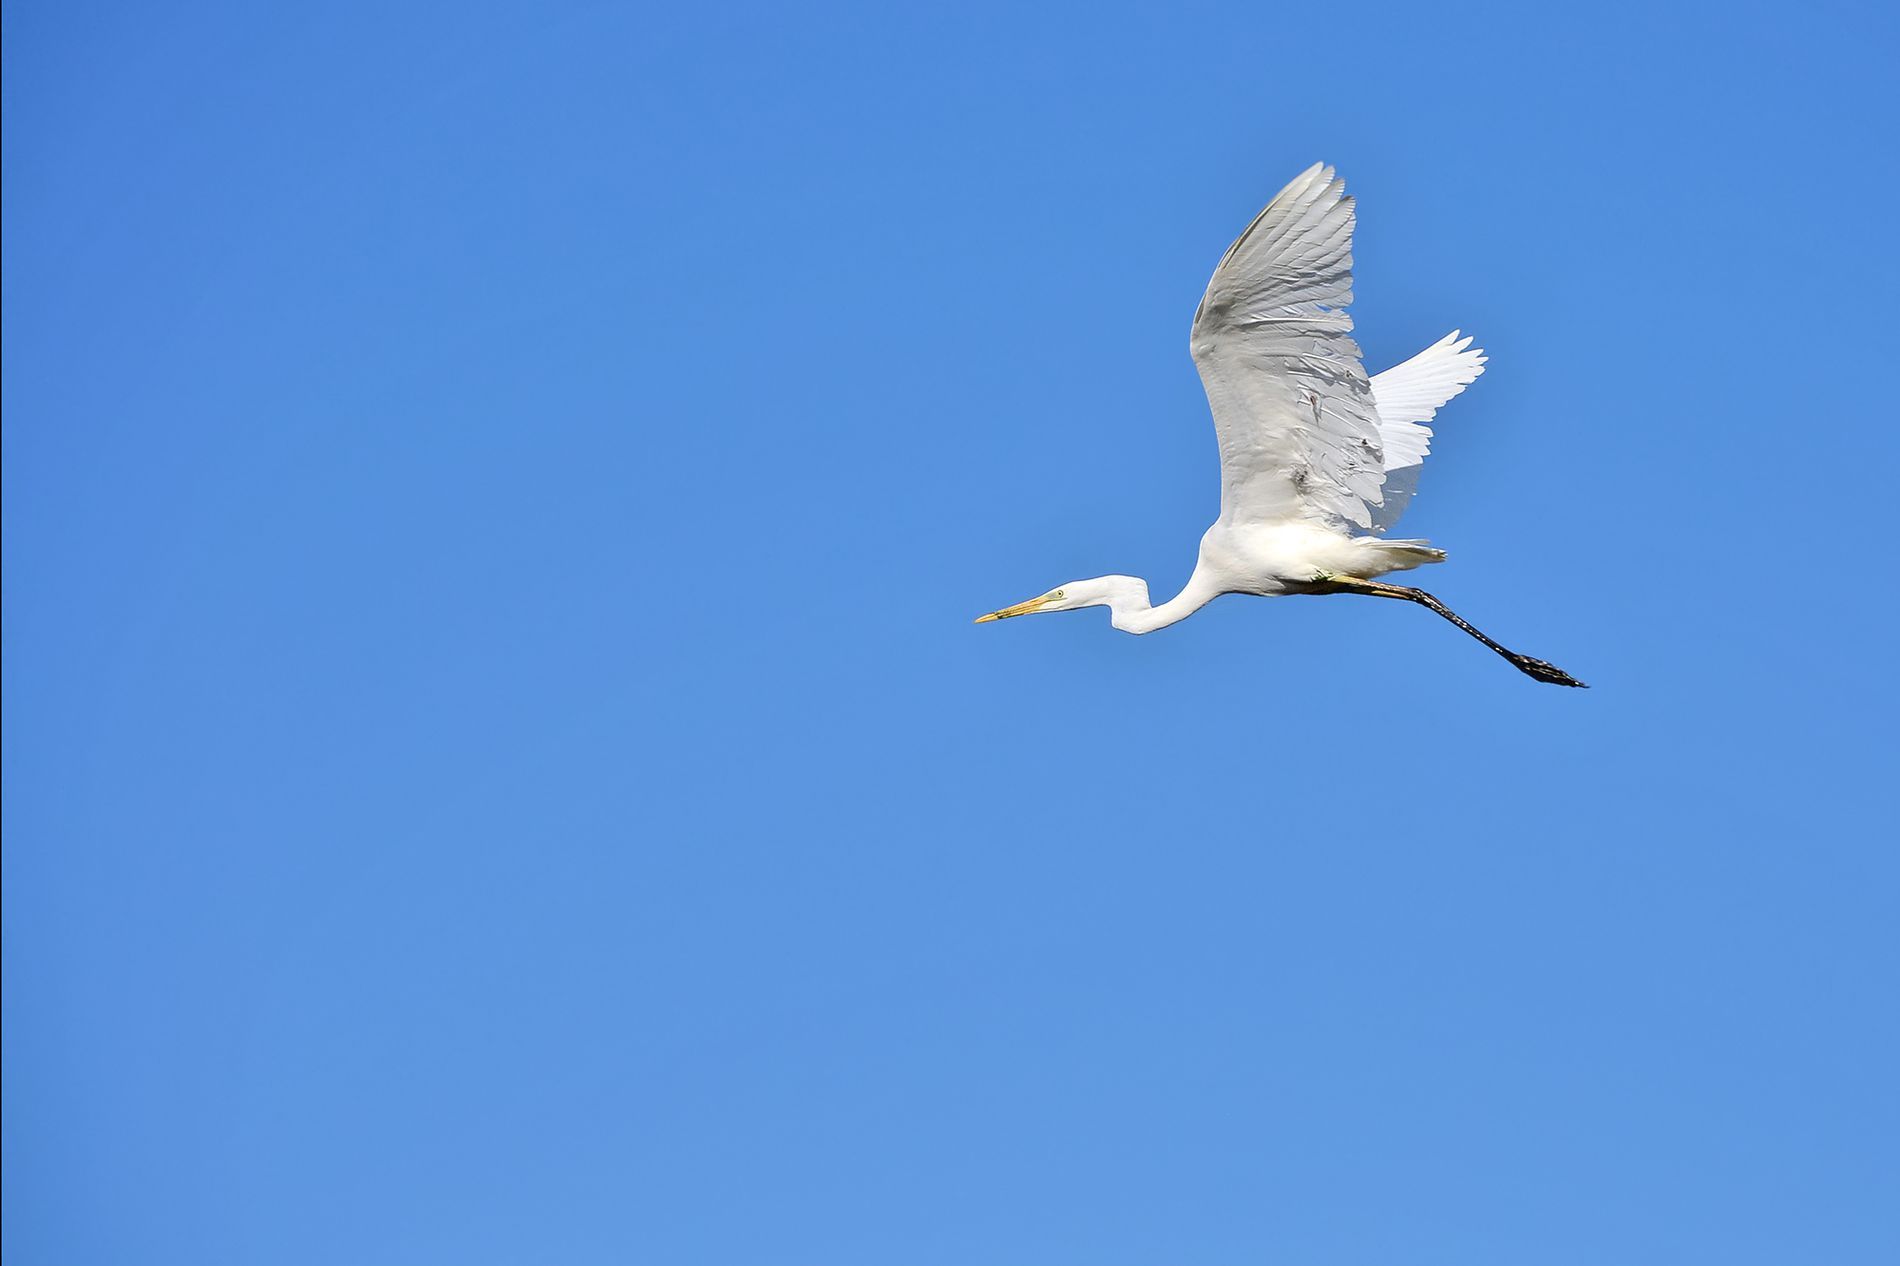
Flying Egret
the image shows a white bird specially egret flying in a pure blue sky. the egret wing's are moving the bird in straight direction. the bird has black legs, yellow beak and sharp eyes.
this is a landscape taken at eye level shows a white bird specially egret flying in a pure blue sky. the egret wing's are moving the bird in straight direction. the bird has black legs, yellow beak and sharp eyes. the mood is peaceful and color palette is white and blue.
Labels: Animal, Bird, Flying, Waterfowl, Heron, Egret, Crane Bird, Stork, Sky
Camera: NIKON CORPORATION NIKON D300
Aperture: F8
Exposure: 1/2000 sec
ISO: 200
Focal length: 100.0 mm